Disco (2008 film)

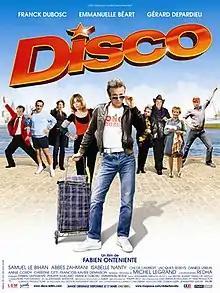
Film poster

Disco is a 2008 French comedy film directed by Fabien Onteniente, which was released on 2 April 2008, with Franck Dubosc as "Didier Travolta" in the main role.